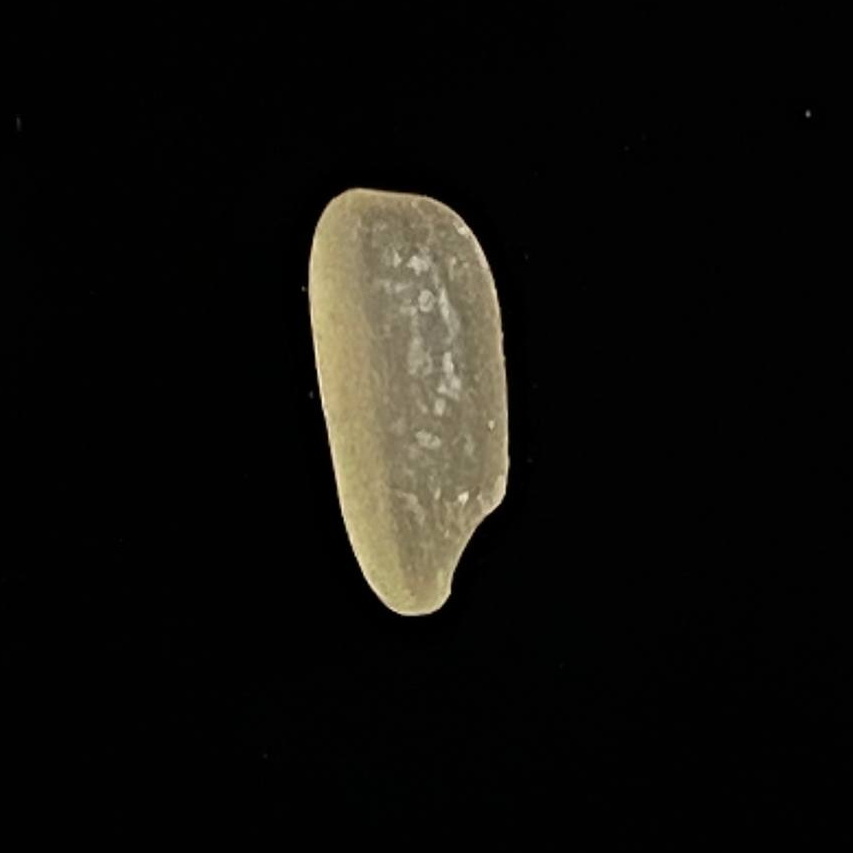
Rice variety: Gutisharna